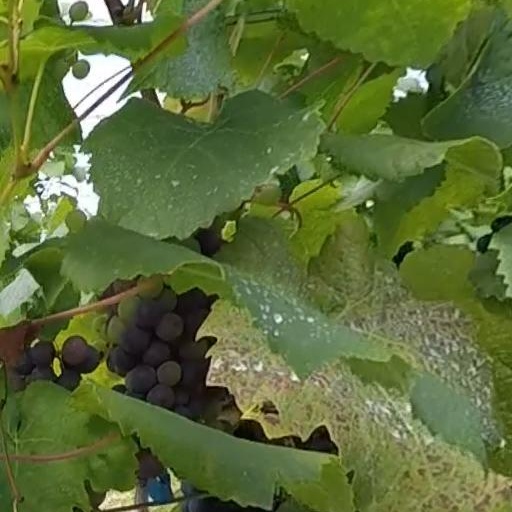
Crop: grape